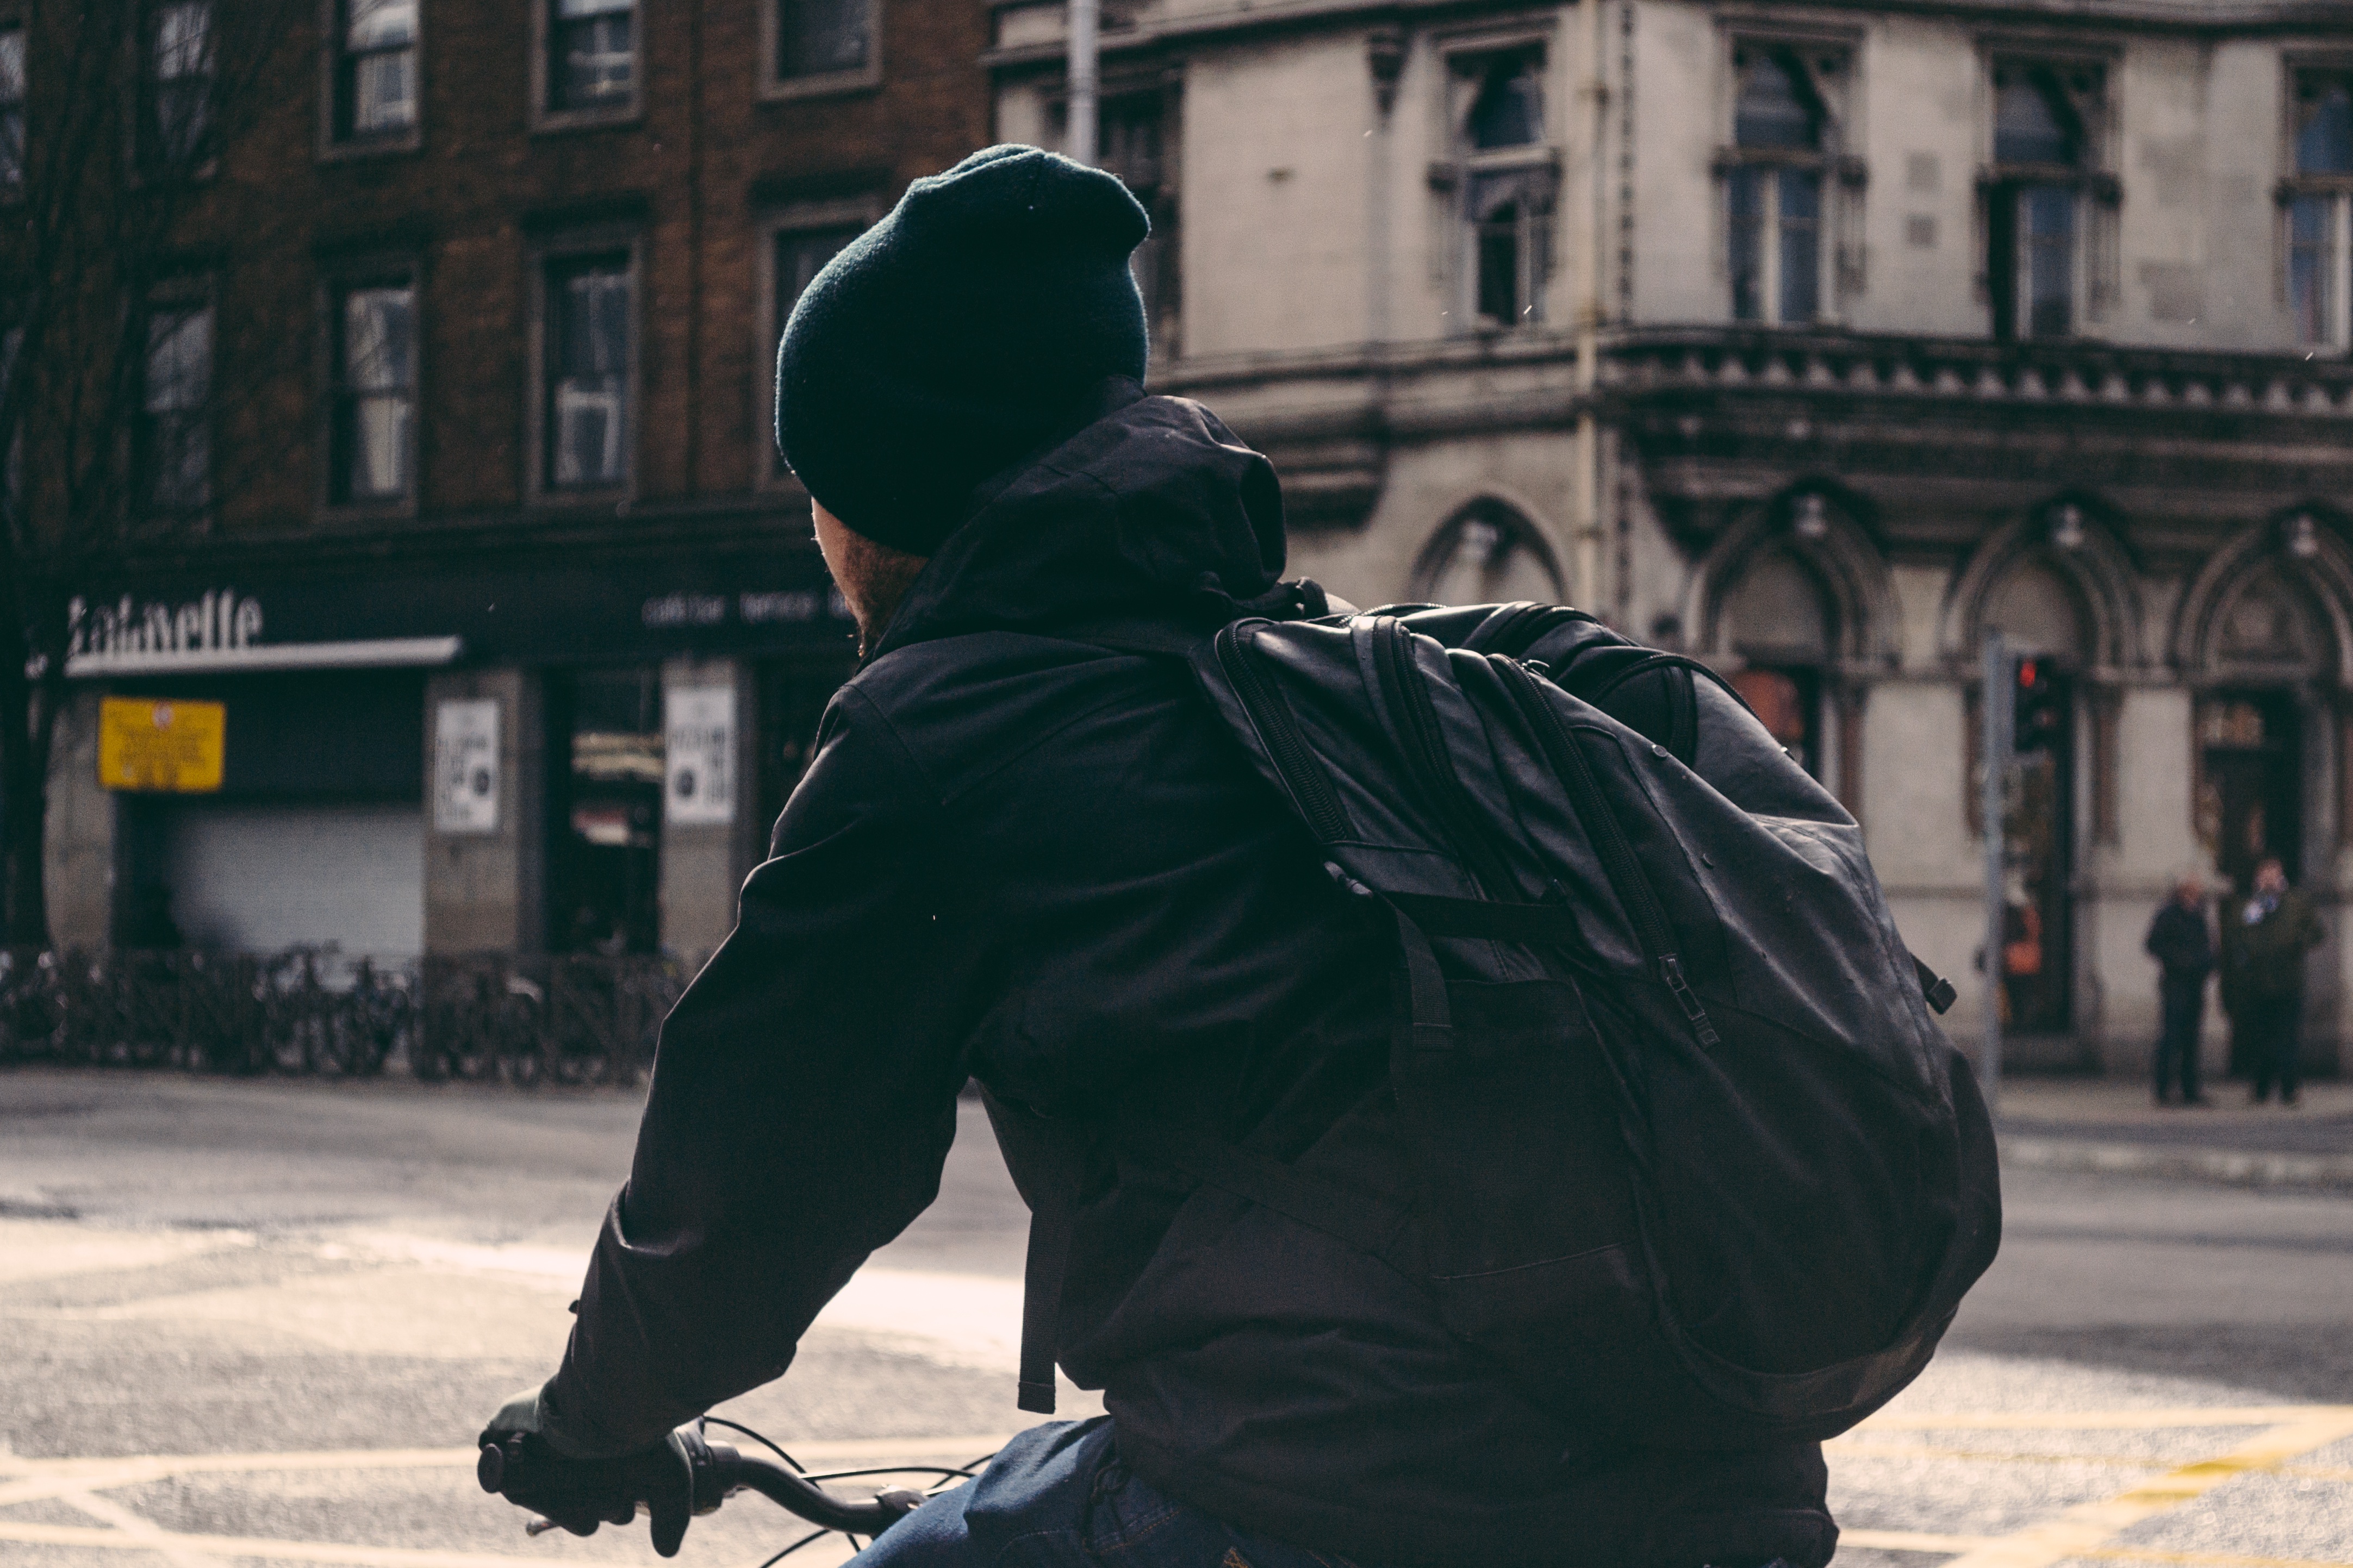
man, person, road, street, statue, black, infrastructure, photograph